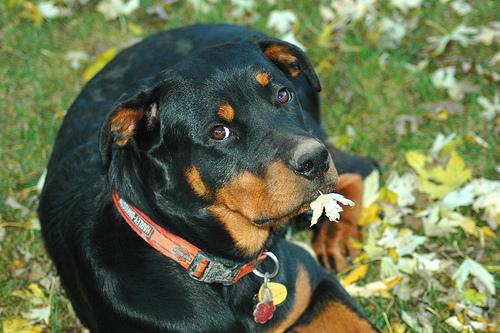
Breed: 224-n000060-Rottweiler